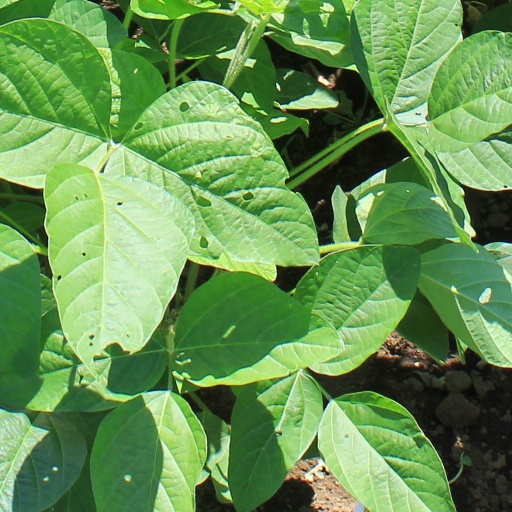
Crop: soybean